Buk missile system

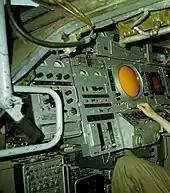
Inside the TELAR of a Buk-M1 SAM system

A standard Buk battalion consists of a command vehicle, target acquisition radar (TAR) vehicle, six transporter erector launcher and radar (TELAR) vehicles and three transporter erector launcher (TEL) vehicles. A Buk missile battery consists of two TELAR and one TEL vehicle.